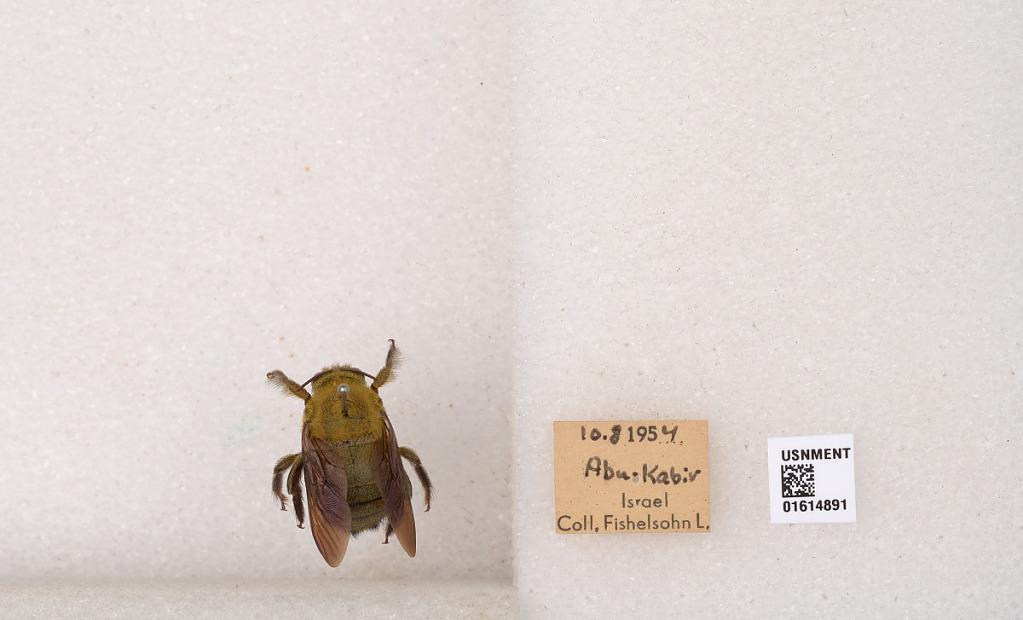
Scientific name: Xylocopa
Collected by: L. Fishelsohn
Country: Israel
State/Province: Tel Aviv
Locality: Abu-Kabir